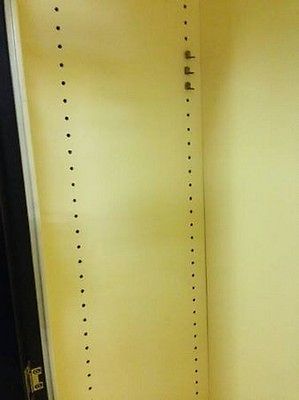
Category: cabinet